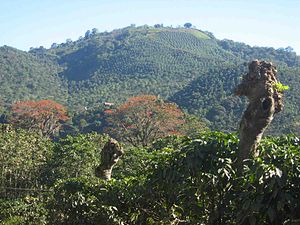
Plantenaboskaber / Teknikker / Beskyttende husly
Skyggedyrket kaffeplantage i Costa Rica . De røde træer i baggrunden giver skygge; dem i forgrunden er beskåret for at give fuld eksponering for solen.
Plantenaboskaber er i havearbejde og landbrug en driftsform hvor man sætter forskellige afgrøder nær hinanden. Man gør det af flere forskellige årsager, herunder skadedyrsbekæmpelse, bestøvning, tilvejebringelse af levesteder til gavnlige insekter, for en bedre udnyttelse af pladsen og øge produktiviteten.